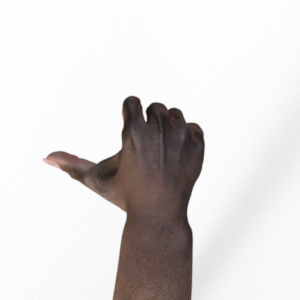
Label: rock